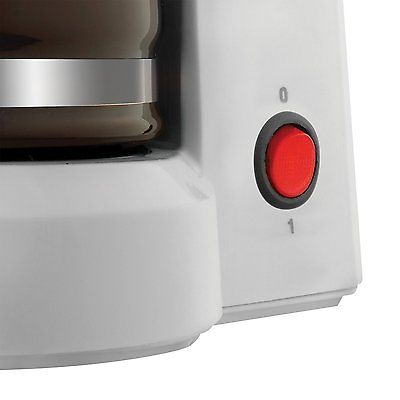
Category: coffee maker